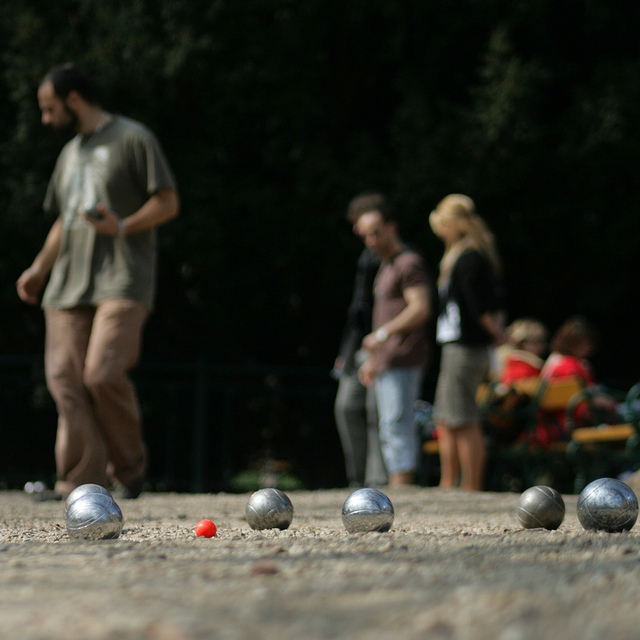
một nhóm người đang chơi bi sắt trên sân cát